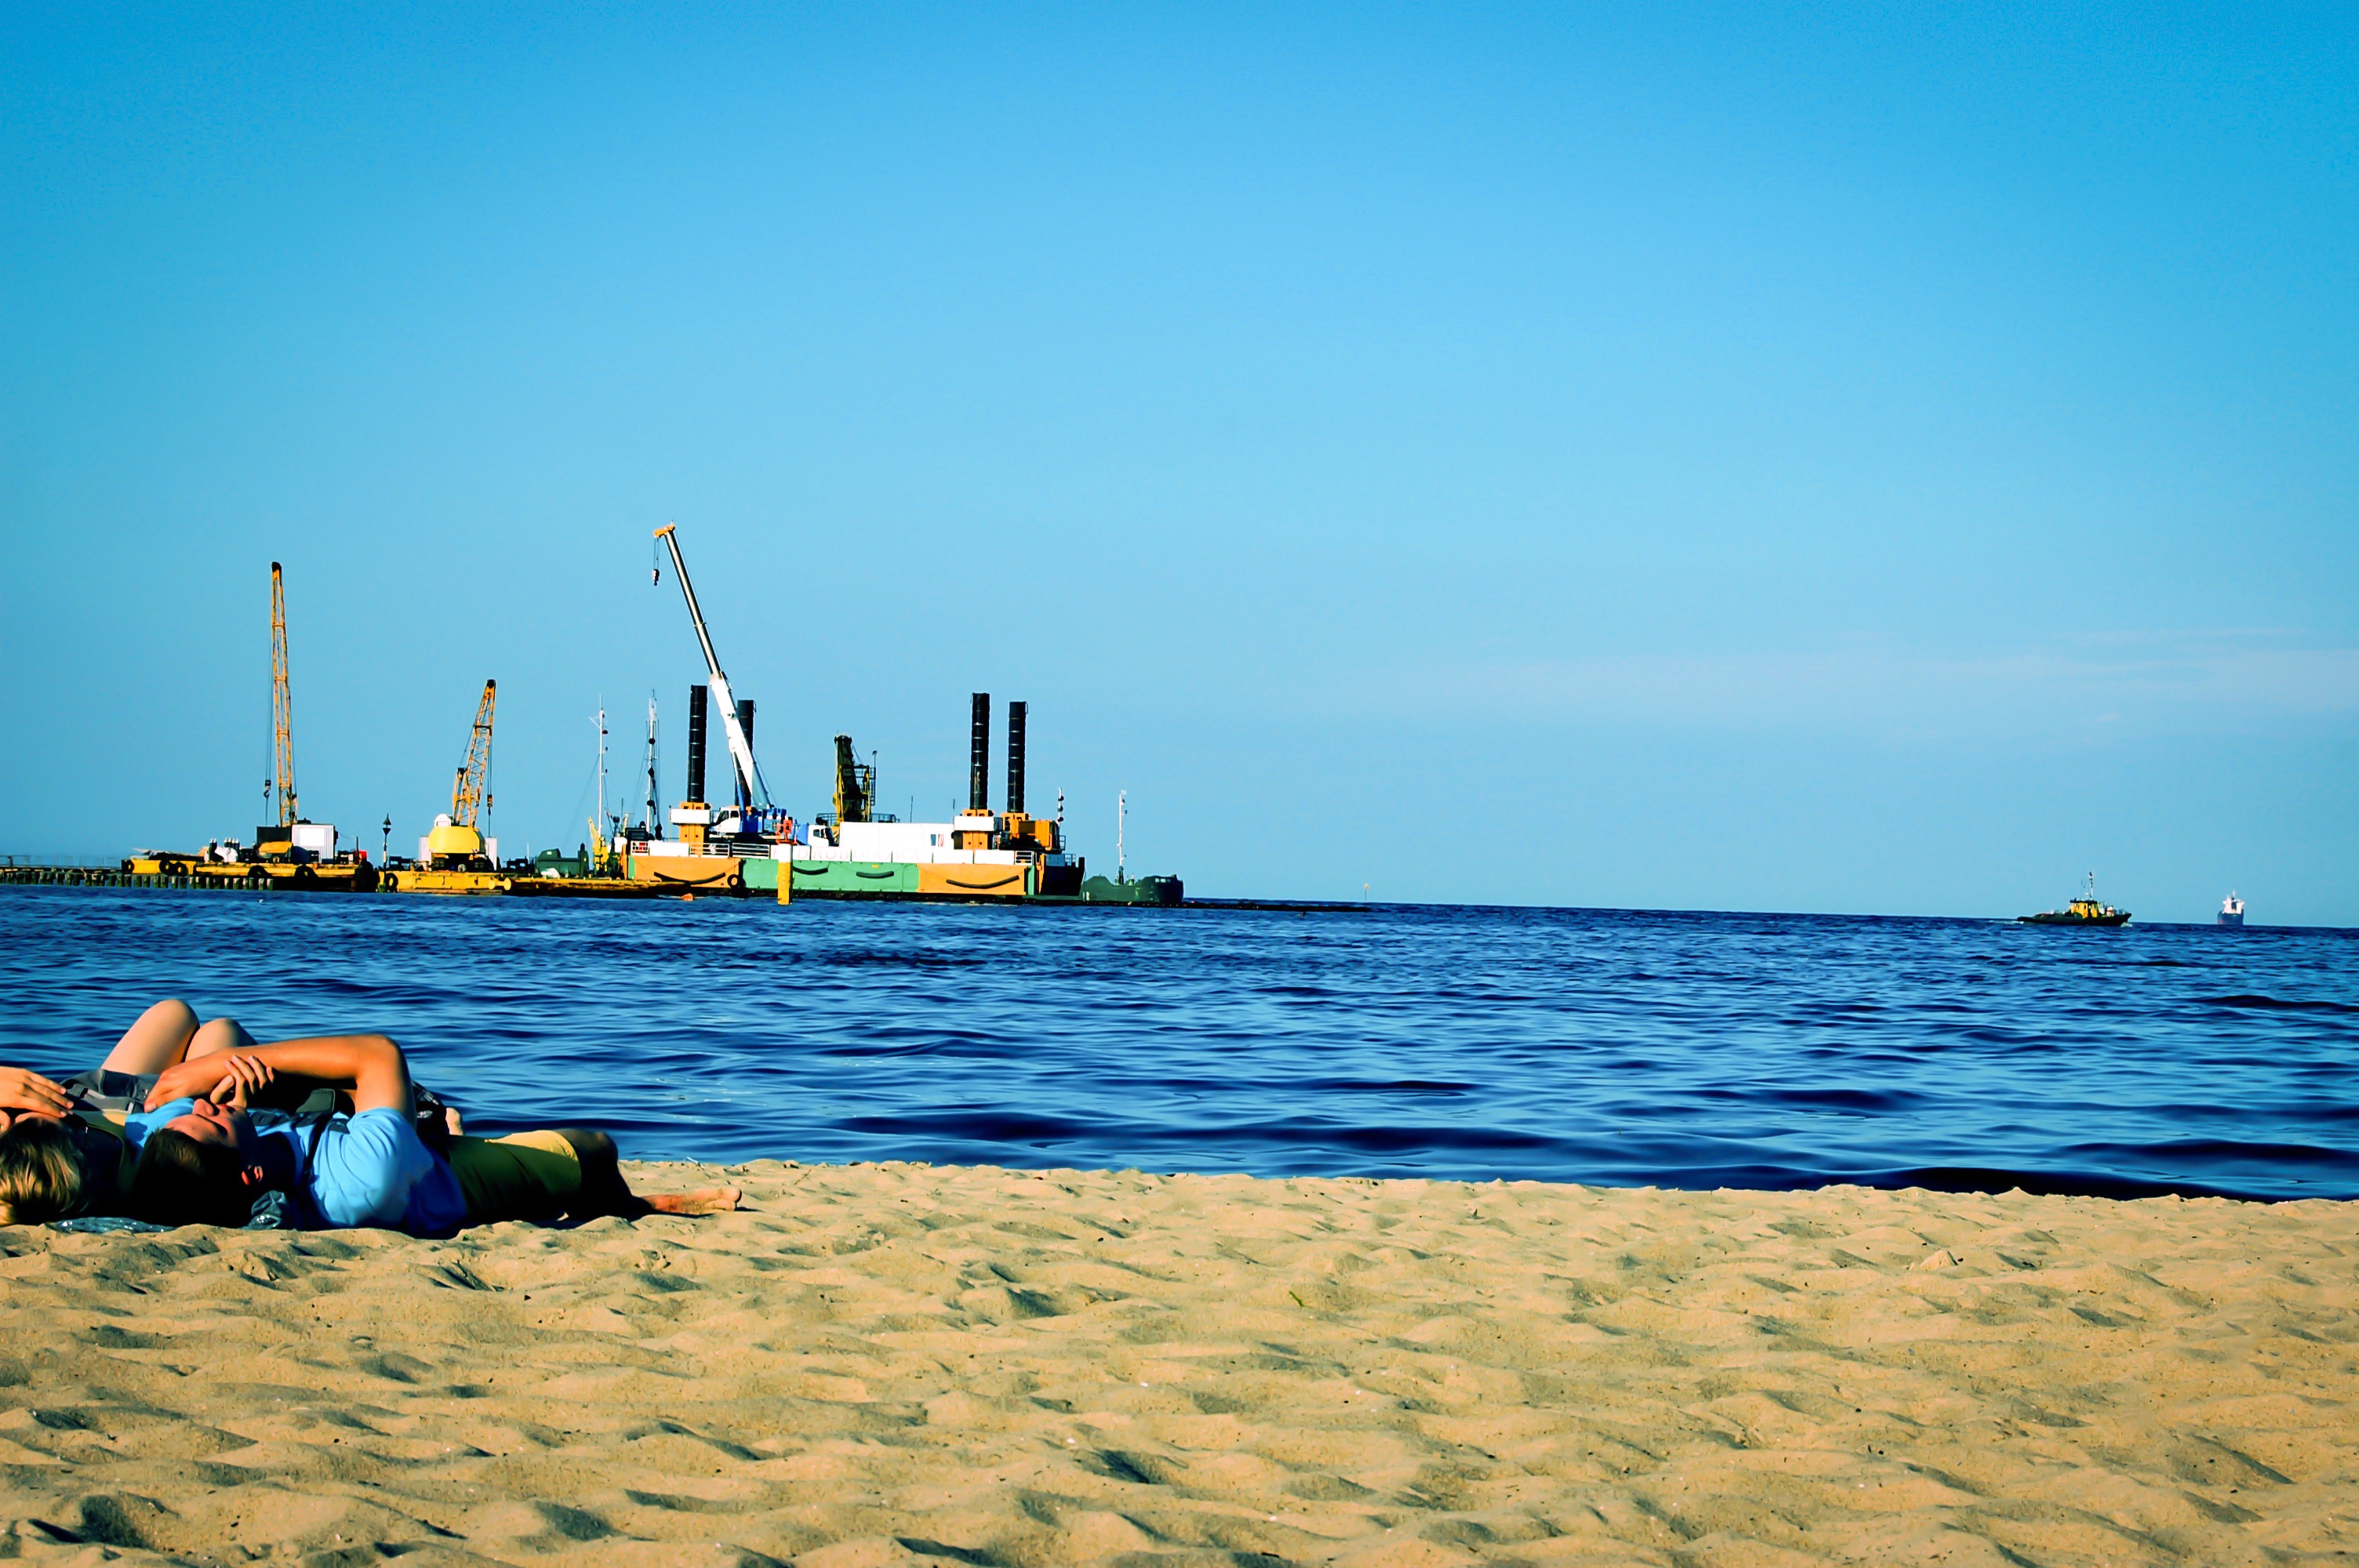
beach, landscape, sea, coast, nature, sand, ocean, horizon, sky, boat, shore, summer, vacation, love, vehicle, tower, bay, blue, rest, port, marriage, body of water, holidays, sandy beach, cape, the coast, the baltic sea, para, lazur, swinoujscie